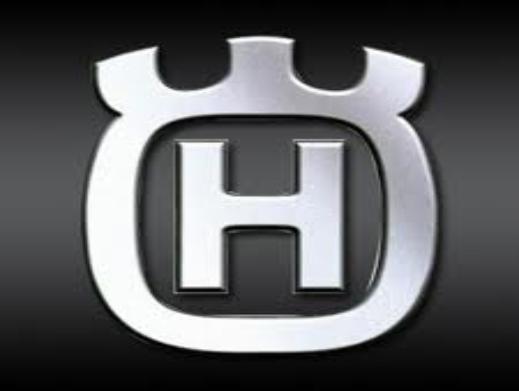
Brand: Husqvarna-1
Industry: Transportation